Edman Memorial Chapel

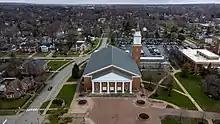
Edman Memorial Chapel at Wheaton College

Edman Memorial Chapel is an auditorium facility on the campus of Wheaton College in Wheaton, Illinois. Its primary purpose is as a chapel, though it is also used for numerous concerts and other large events. The auditorium itself seats almost 2400; the facility also includes support space for the auditorium, separate event spaces in its East Wing, and instructional space for the College's music program. The facility is located at the northeast corner of Washington and Franklin Streets in Wheaton; its tower is visible for miles around.